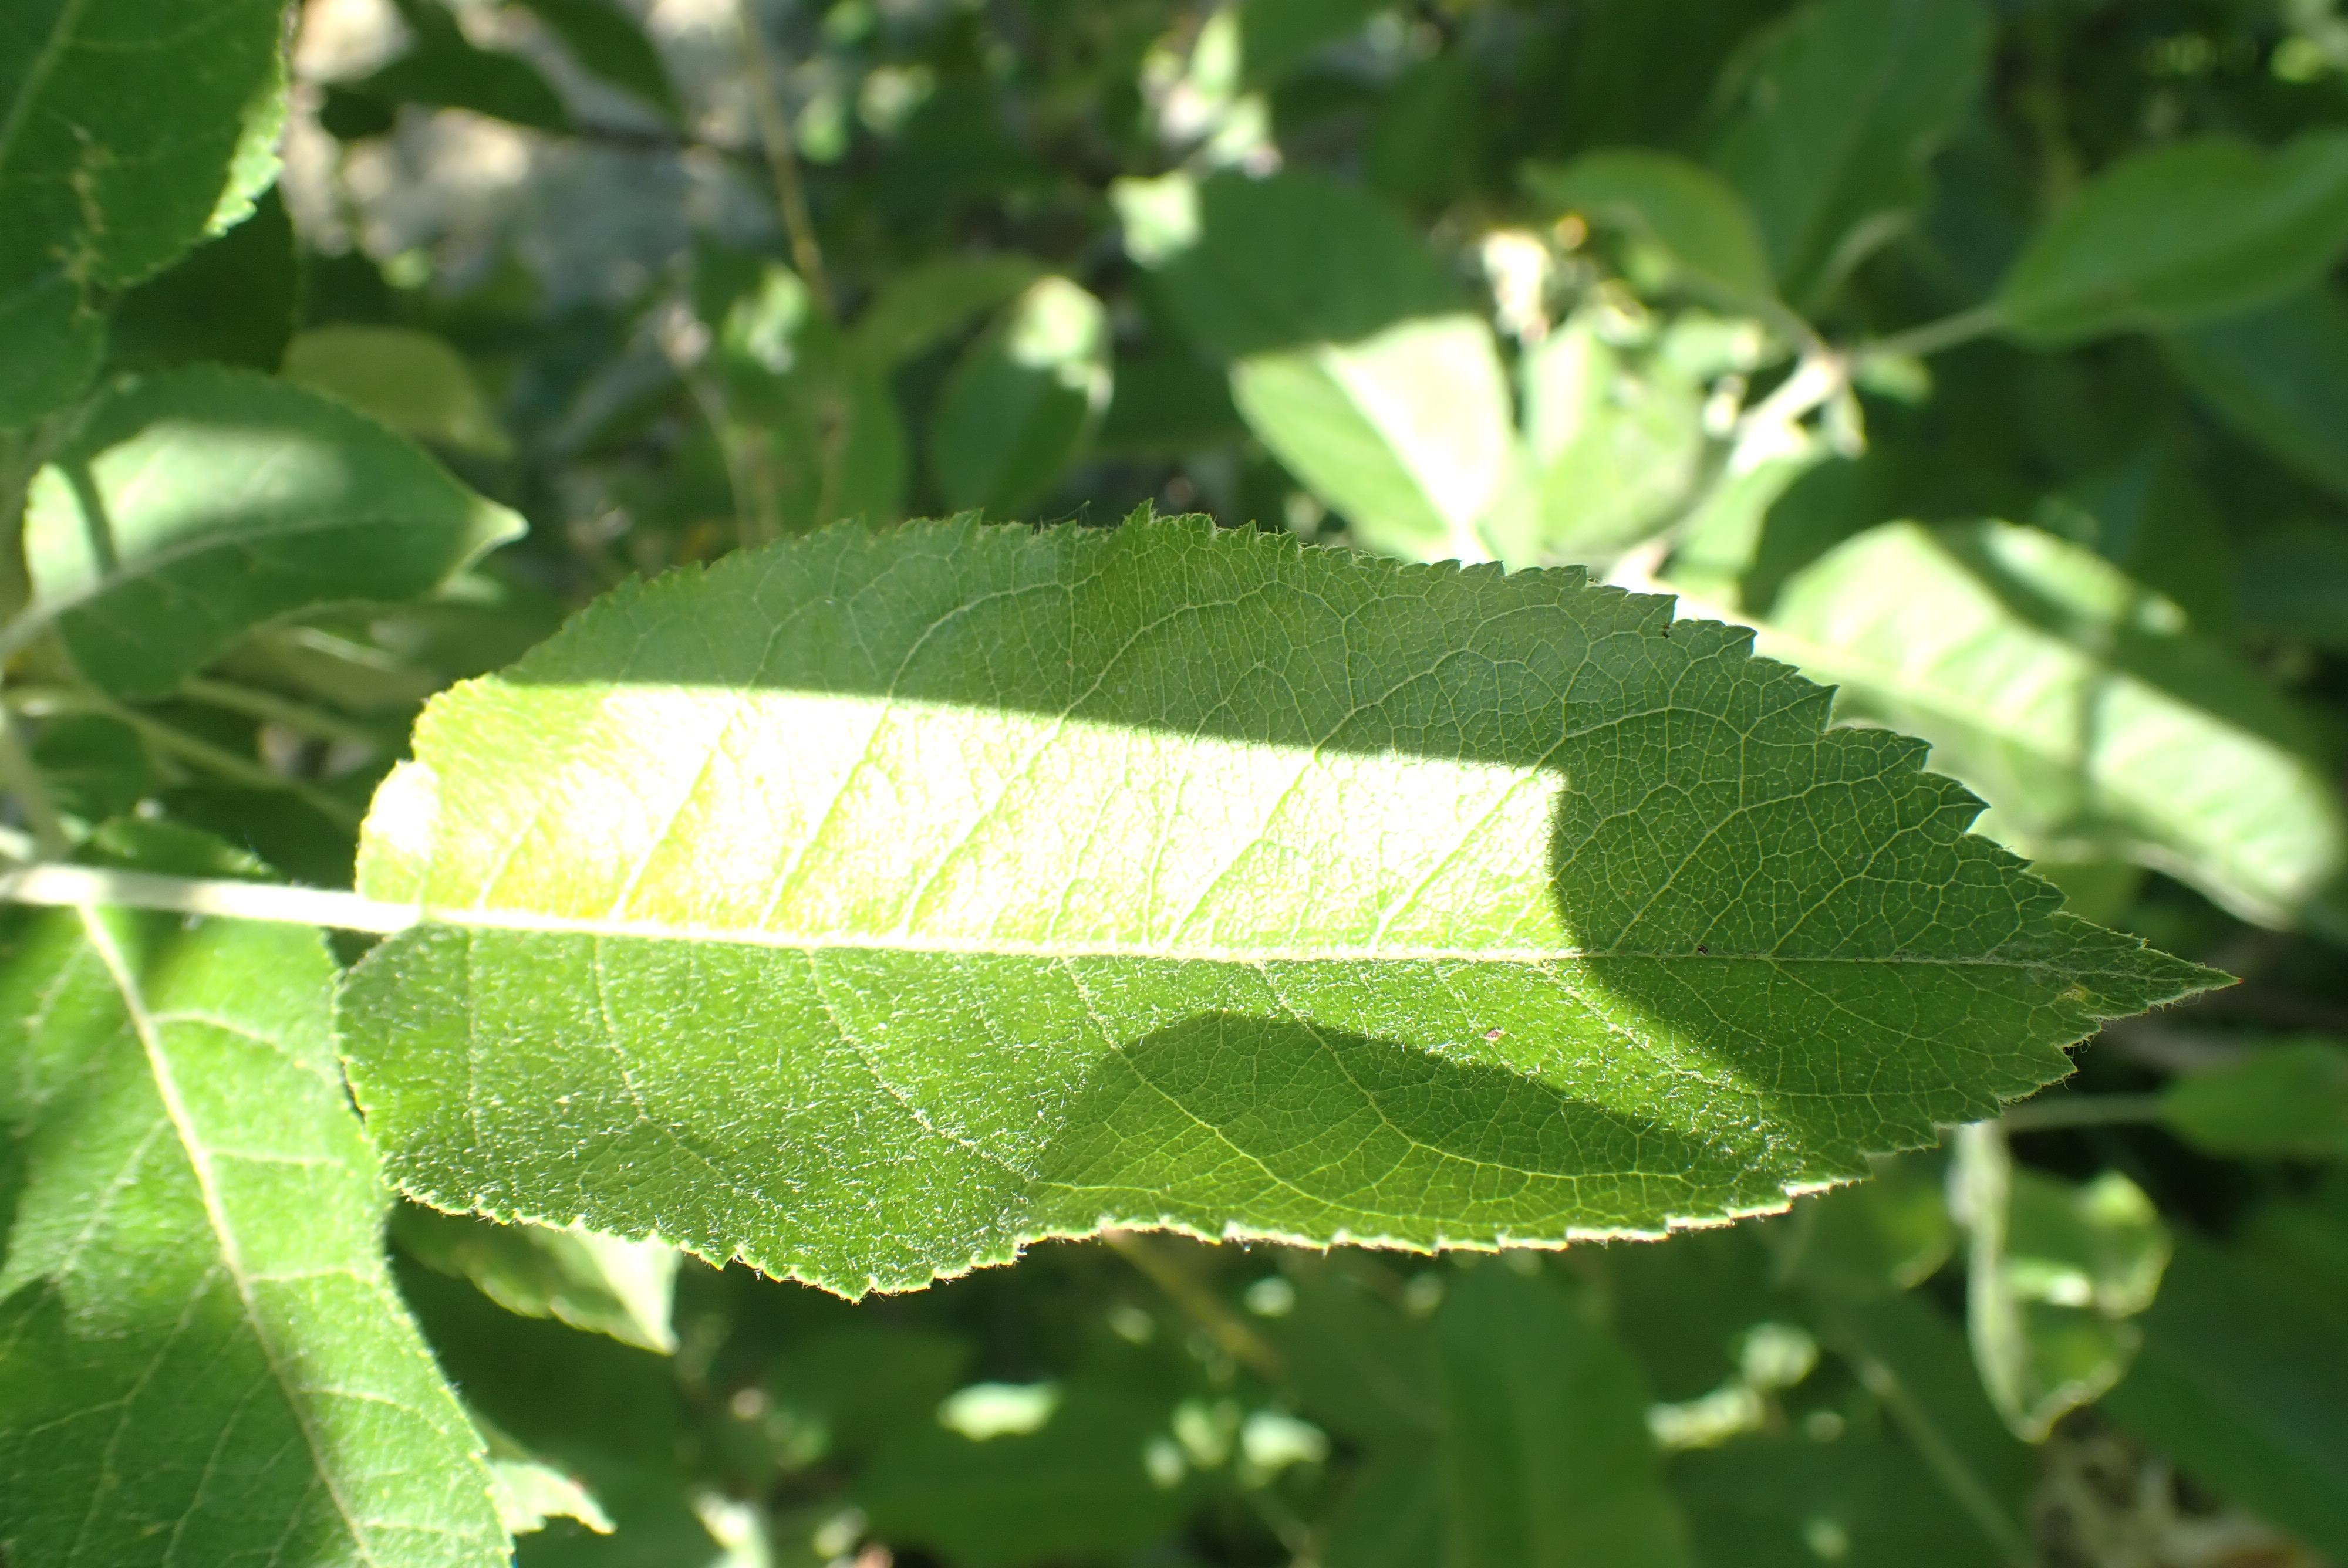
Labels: healthy